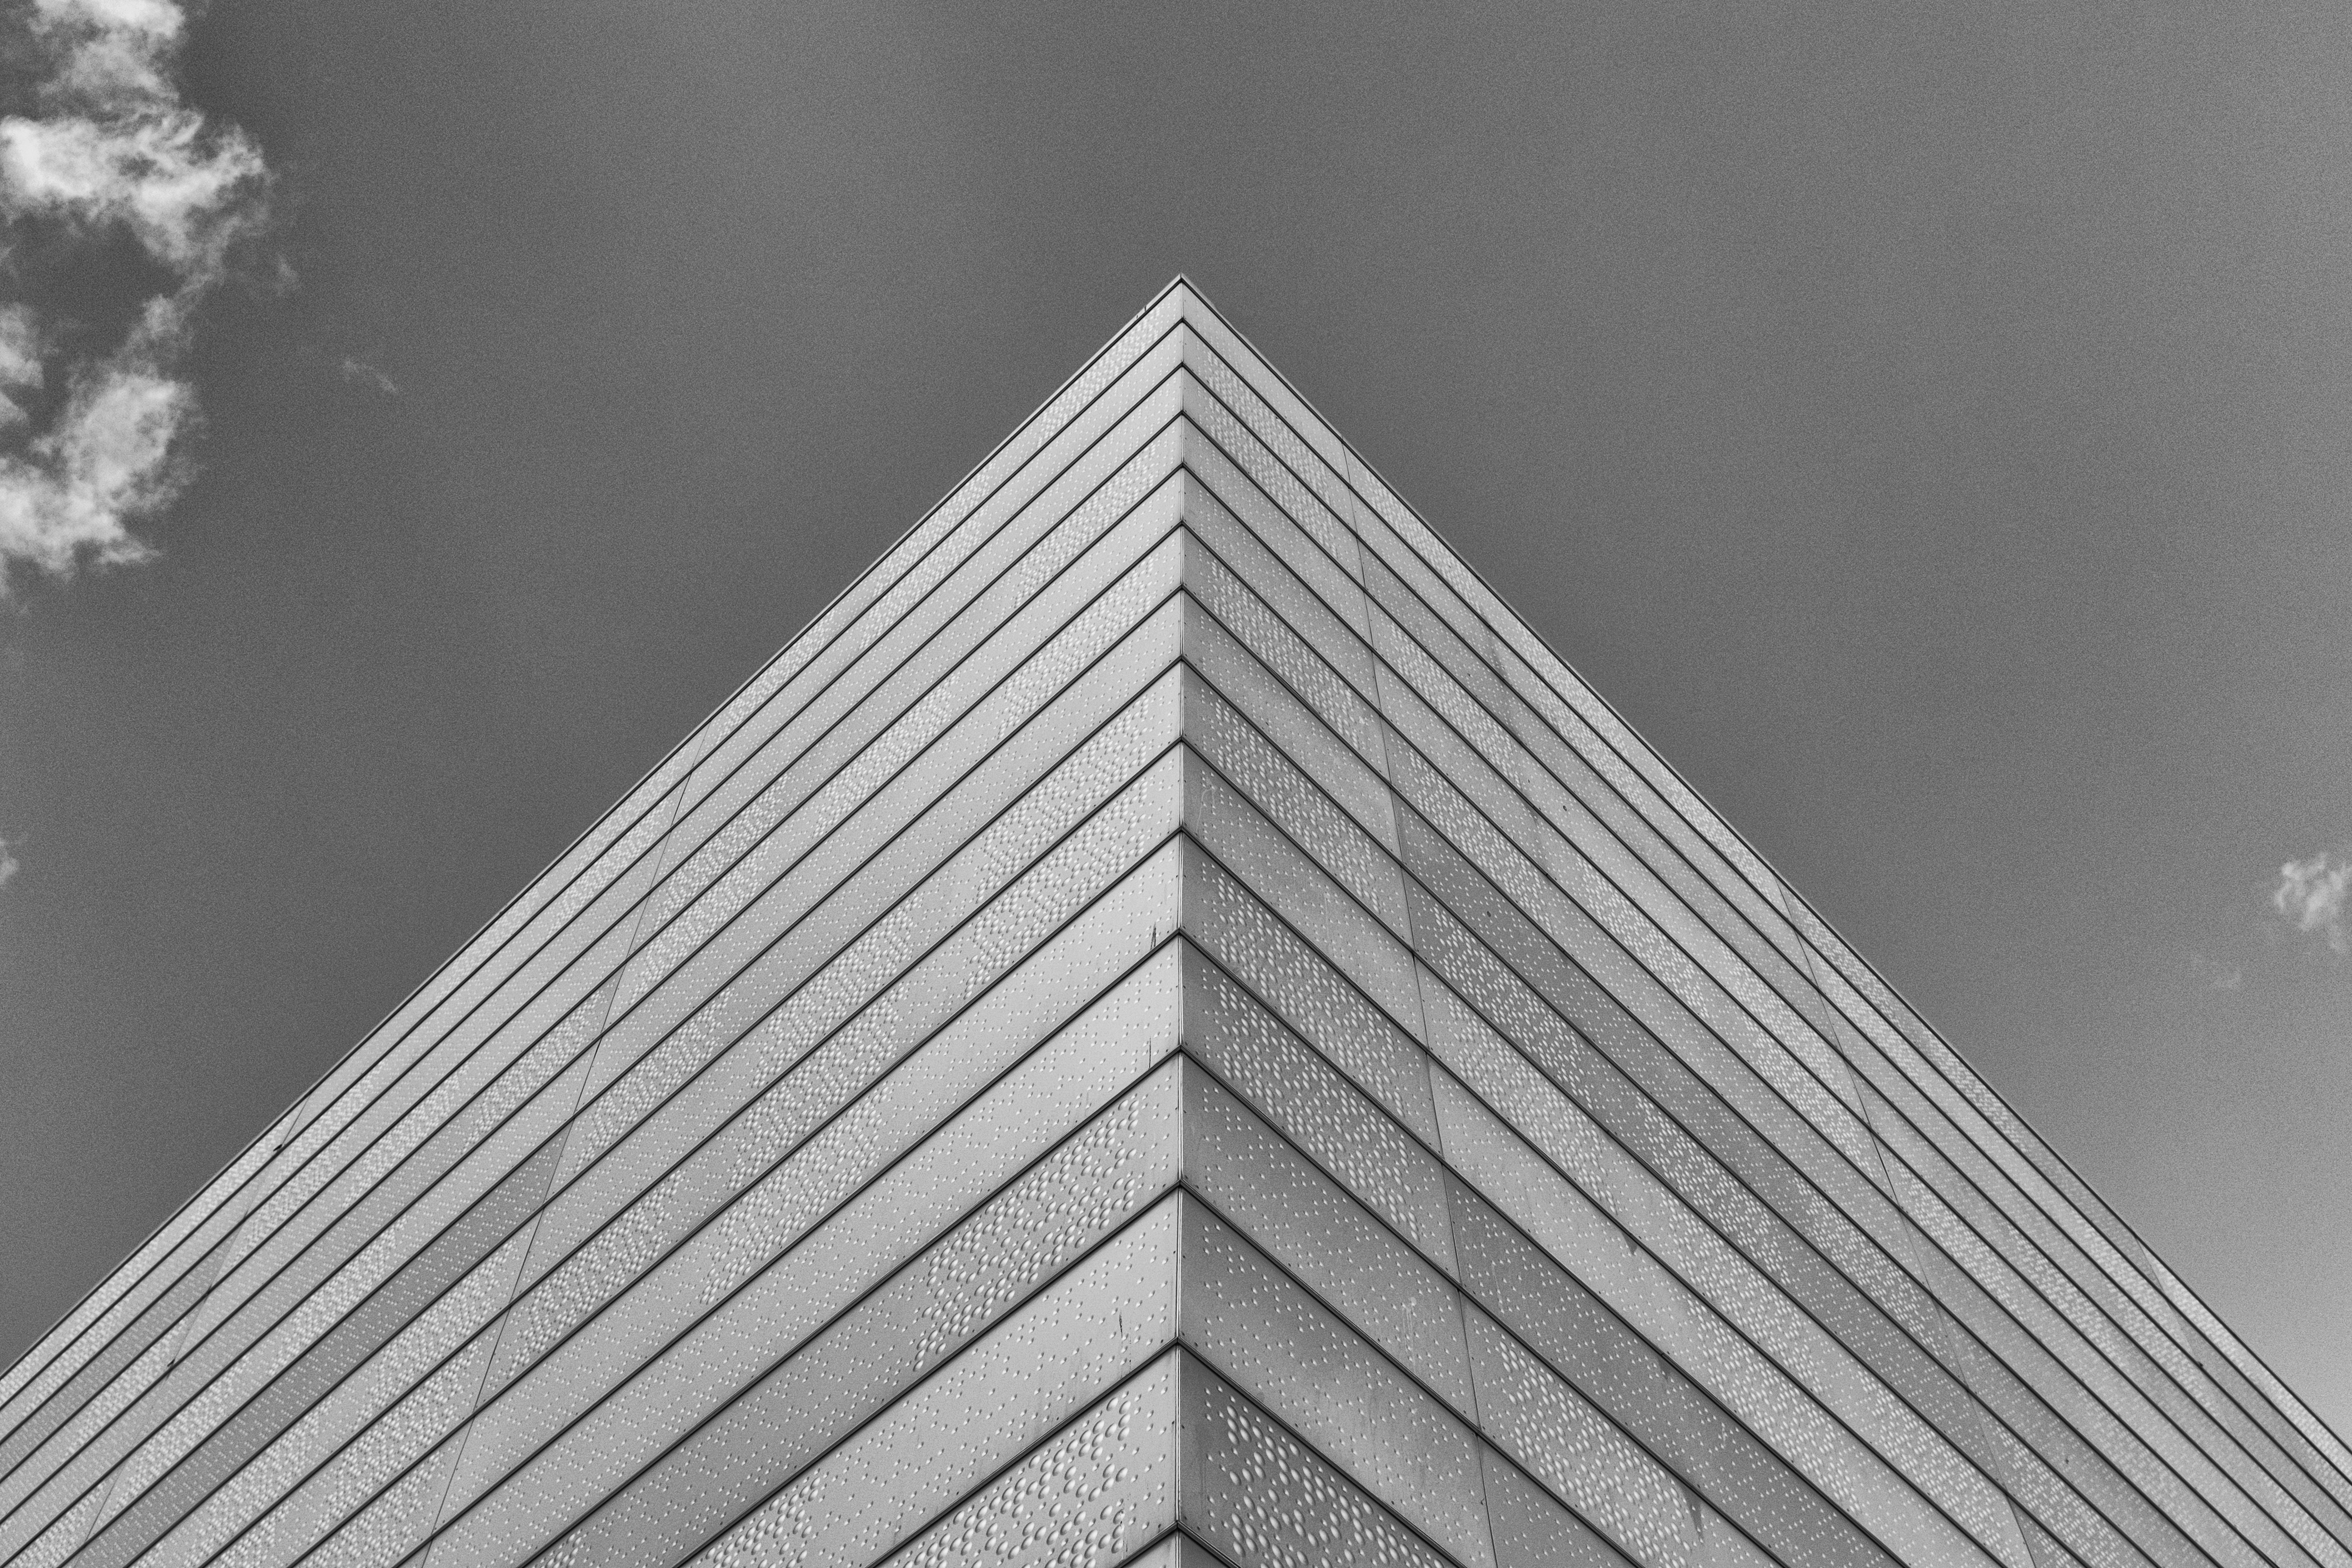
black and white, architecture, white, skyscraper, line, tower, landmark, facade, monochrome, tower block, symmetry, shape, monochrome photography